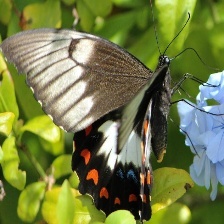
Species: ORCHARD SWALLOW